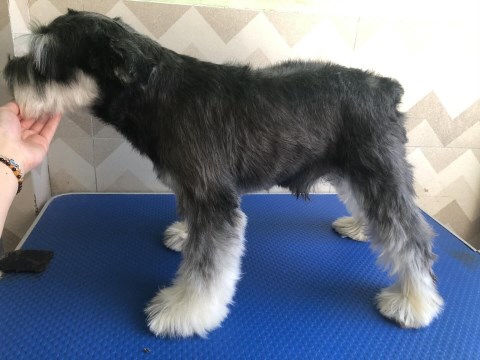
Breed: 2342-n000102-miniature_schnauzer